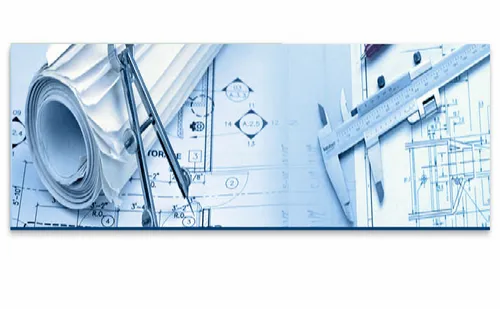
Label: CAD_Design_Draughting